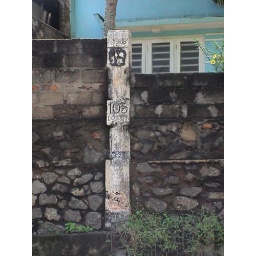
The only English road sign left in Sri Lanka